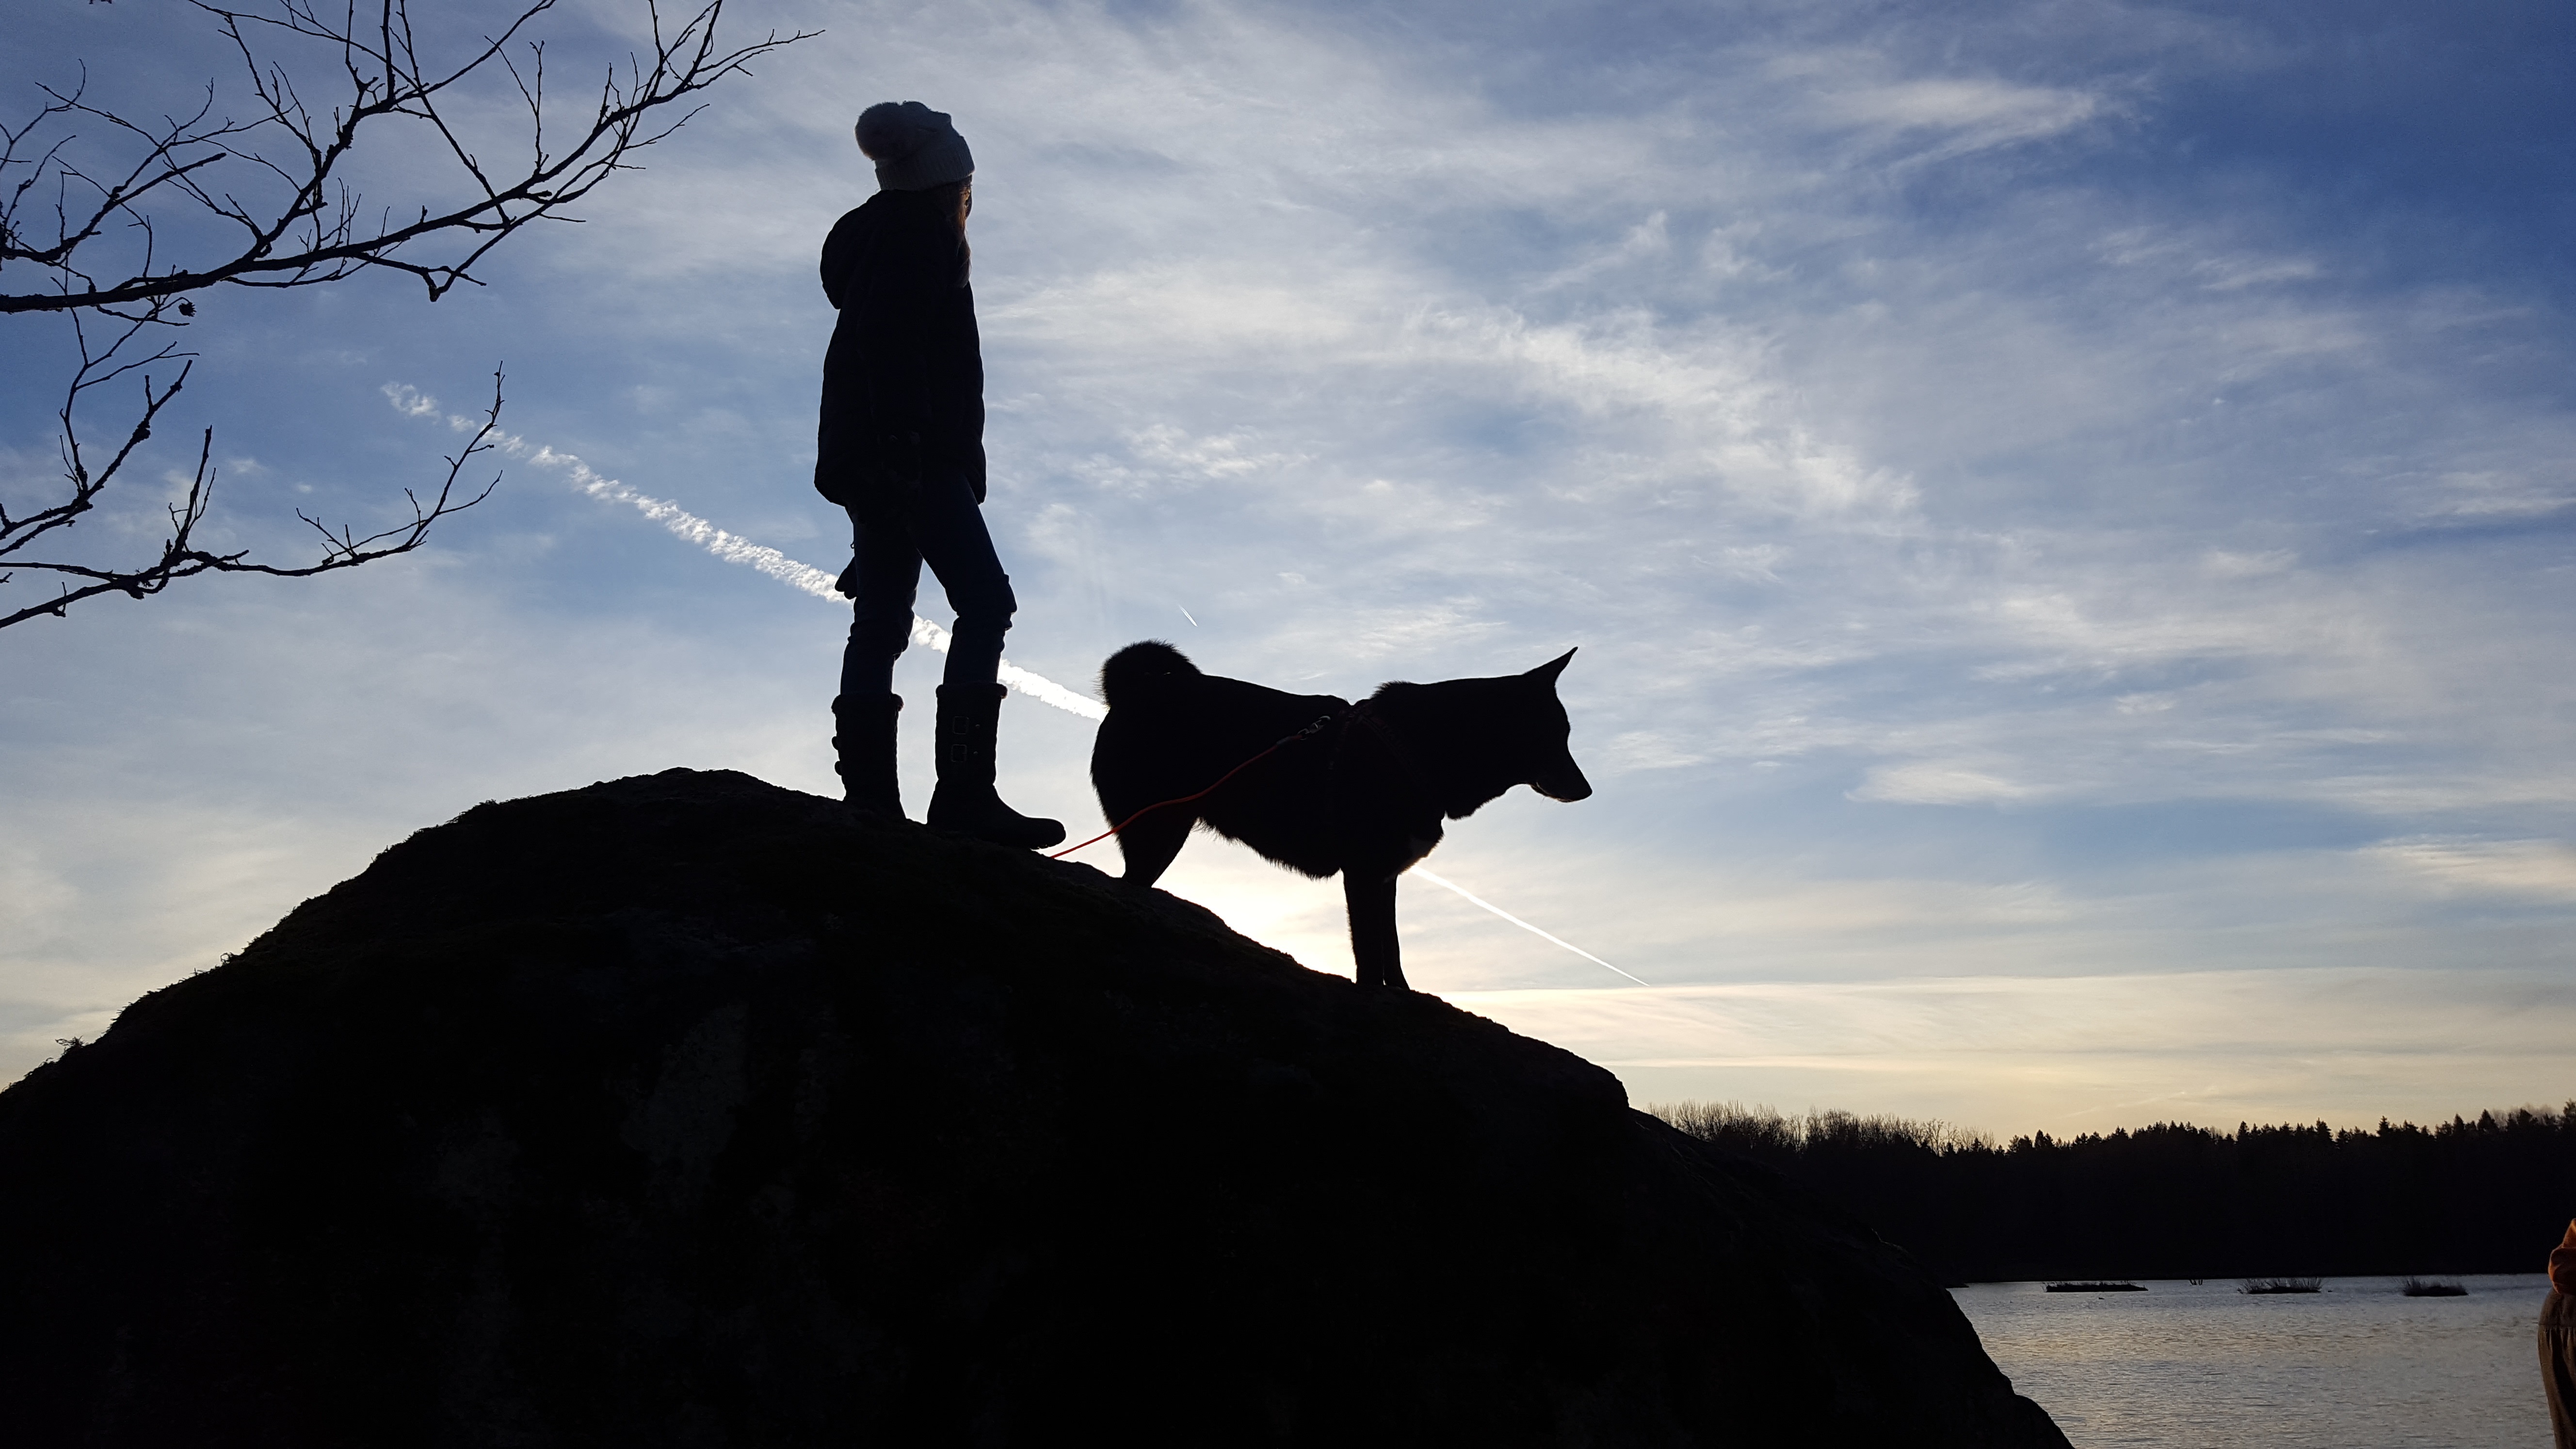
tree, water, silhouette, cloud, sky, girl, dog, evening, backlight, dog like mammal, winter light, silouet